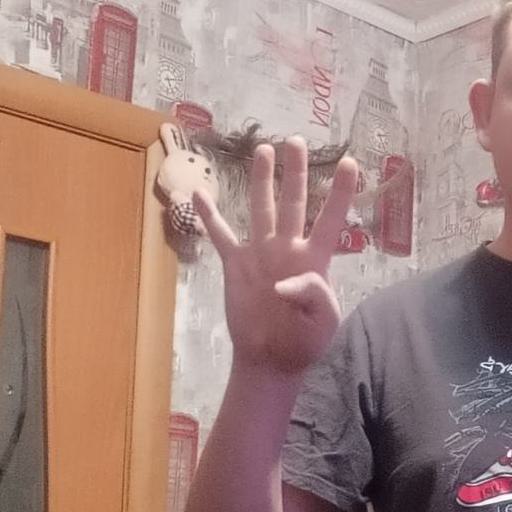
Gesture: four